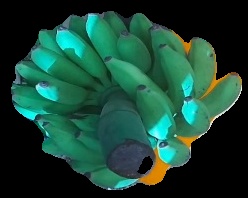
Variety: elakki-bale
Grade: grade2